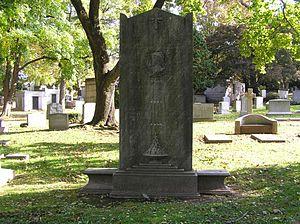
Josef Stránský est un chef d'orchestre et compositeur tchécoslovaque. Il a été aussi un collectionneur et marchand d'art. Il s'est installé aux États-Unis et a dirigé le New York Philharmonic de 1911 à 1923.